Cardamom Hills

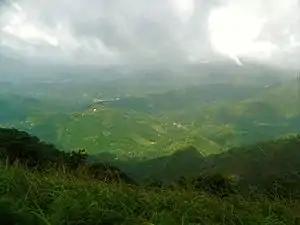
Cardamom Hills near Thekkady in Kerala

The Cardamom Hills or Yela Mala are mountain range of southern India and part of the southern Western Ghats located in Idukki district, Kerala, India. Their name comes from the cardamom spice grown in much of the hills' cool elevation, which also supports pepper and coffee. The Western Ghats and Periyar Sub-Cluster including the Cardamom Hills are UNESCO World Heritage Sites.